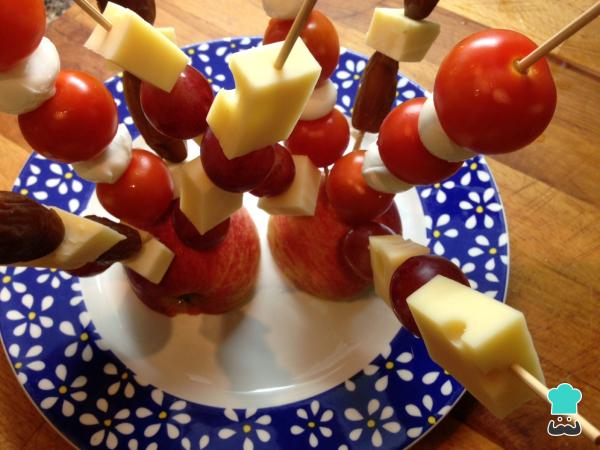
Corta la manzana en dos mitades y disponlas sobre un plato. Pincha cada una de las brochetas en las mitades de manzana, buscando el equilibro para elaborar esta arquitectura tan atractiva. ¿Te animas a preparar los pinchos fáciles para fiestas? Si es así, no olvides dejarnos un comentario.